Kosmoceratops

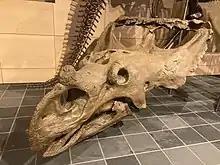
Skull cast of "Vagaceratops" (note forwards curved epiossifications on the neck frill); researchers debate whether it was most closely related to "Kosmoceratops" or "Chasmosaurus".

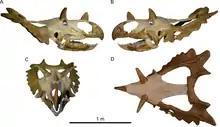
The forwards curved epiossifications on the middle of the neck frill in "Spiclypeus" may show a transition towards the condition seen in "Kosmoceratops".

In 2016, Mallon and colleagues found "Kosmoceratops" and "Vagaceratops" to form a clade, with the new genus "Spiclypeus" as sister taxon. While they acknowledged that some researchers had grouped "Vagaceratops" with "Chasmosaurus" instead, they found the forward-curled epiossifications at the back of the frill very distinctive, suggesting that "Spiclypeus" provided clues to explain the evolution of this feature. They suggested that the curving of these epiossifications occurred stepwise on the lineage leading to "Kosmoceratops", those in the middle curling first, followed by those at the sides. This process would have occurred before the shortening of the frill and constriction of the parietal fenestrae, since these features were in their more "primitive", unaltered condition in "Spiclypeus". Despite "Spiclypeus" being seemingly transitional in these regards, it lived around the same time as "Kosmoceratops" and therefore could not have been ancestral to it. The cladogram below is based on Mallon and colleagues' 2016 analysis: